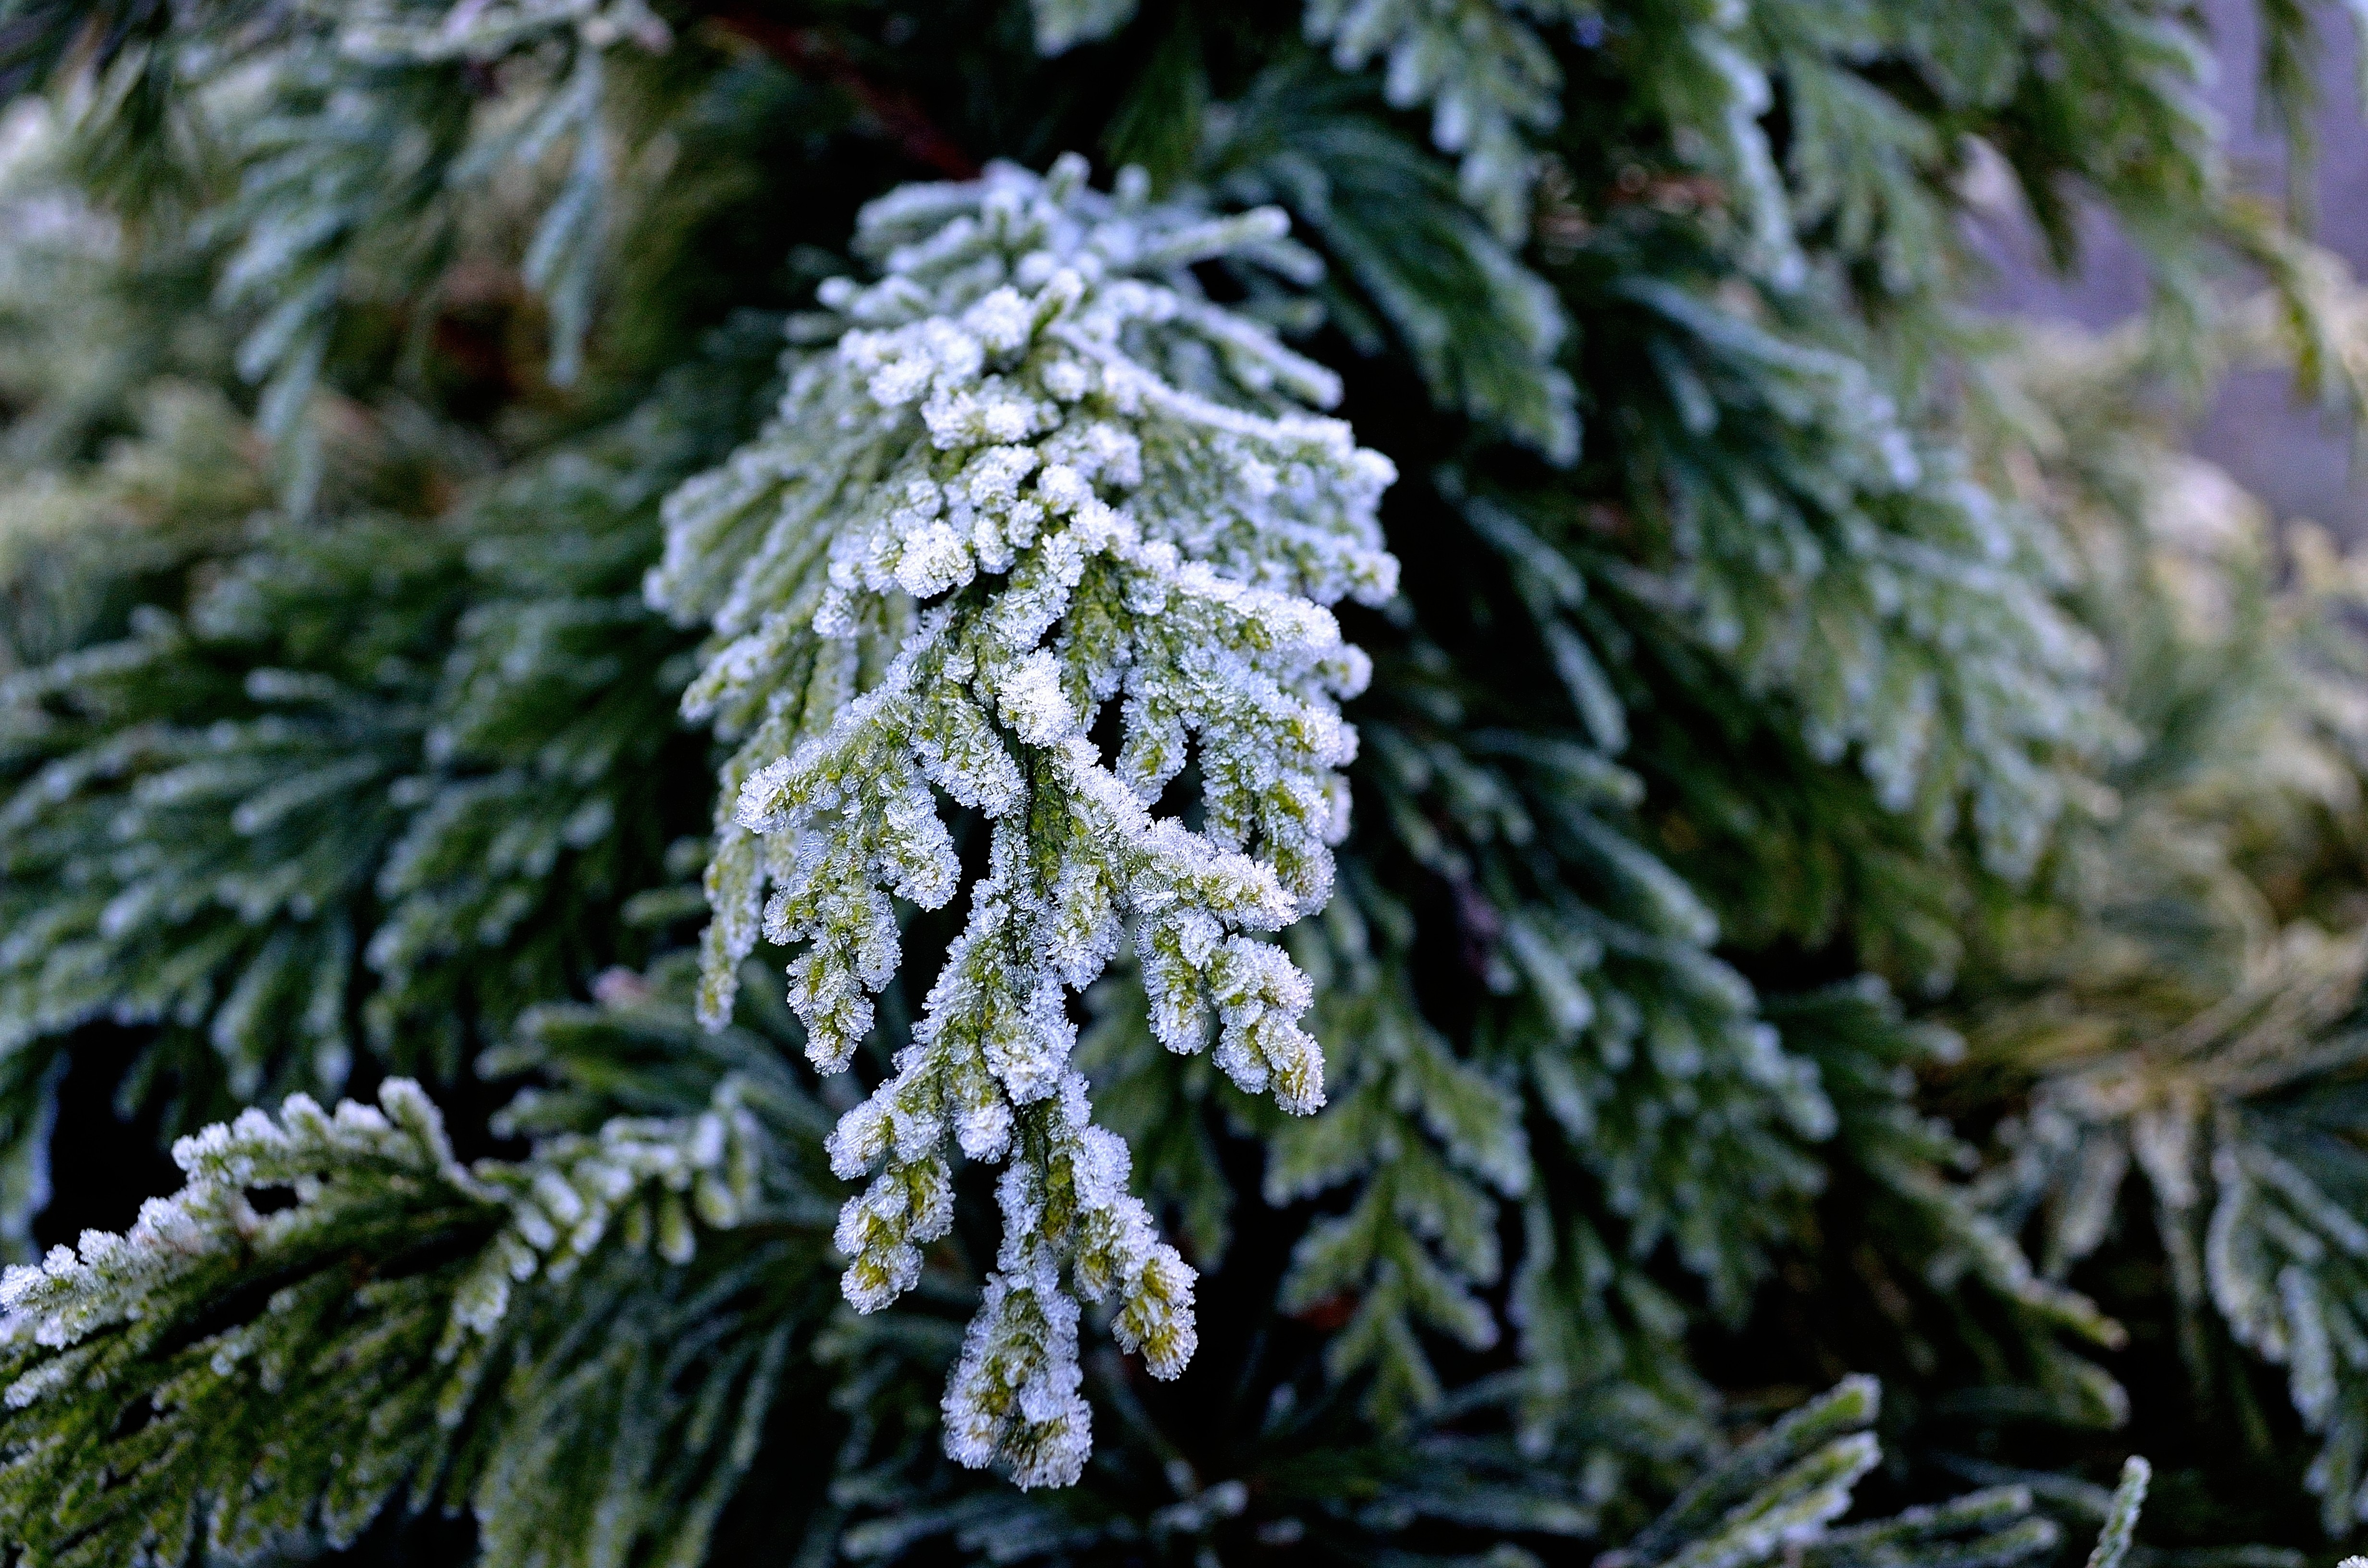
tree, nature, branch, winter, plant, leaf, flower, frost, green, macro, botany, fir, flora, season, twig, conifer, christmas decoration, background, spruce, shrub, macro photography, woody plant, land plant